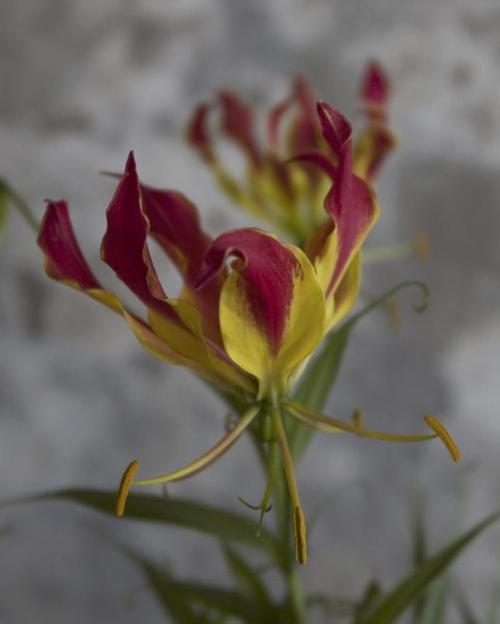
Label: fire lily